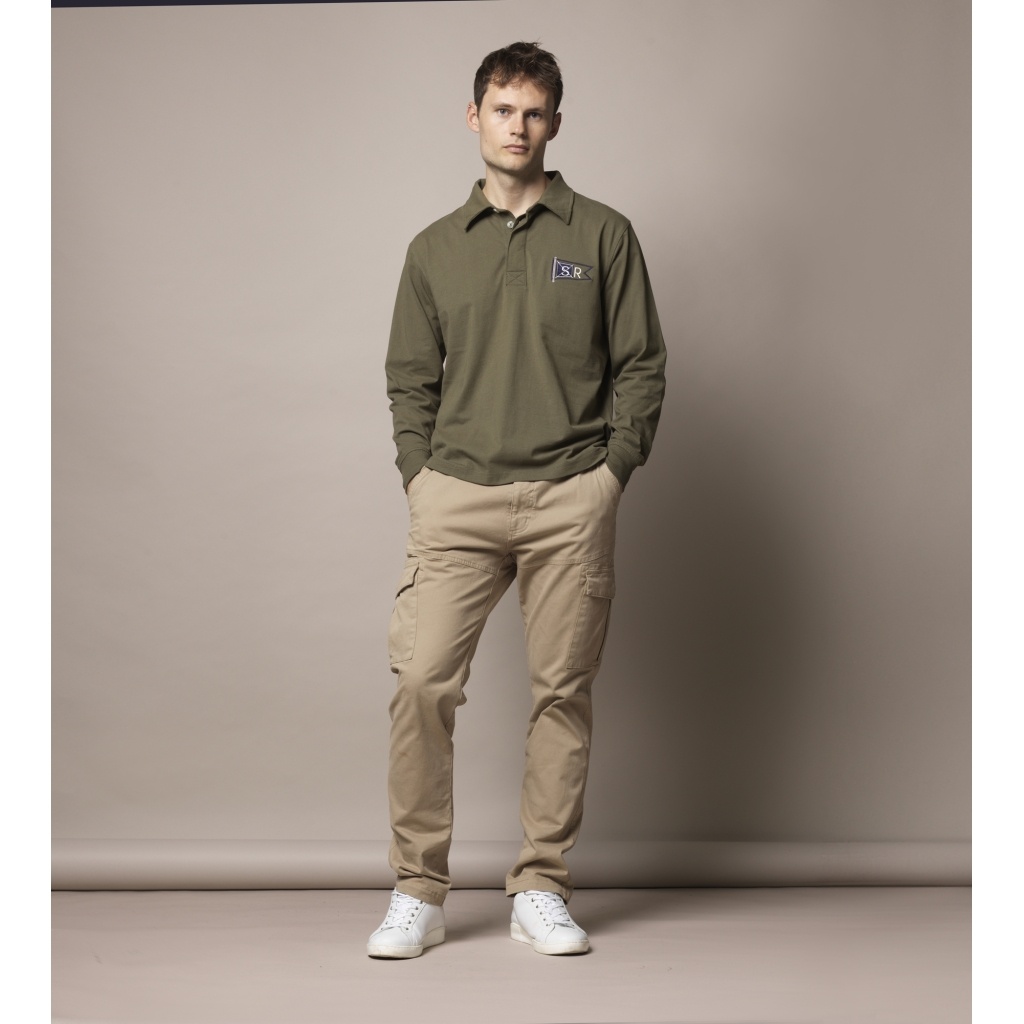
Kalle Rugby - Olive
Rugby-trøje i kraftig single-jersey. Polokrave i samme materiale. Broderi på brystet. -Økologisk bomuld. Farve: Olive Kvalitet: 100% Økologisk Bomuld
Brand: Sea Ranch
Category: Sporting Goods > Athletics > Rugby > Rugby Posts